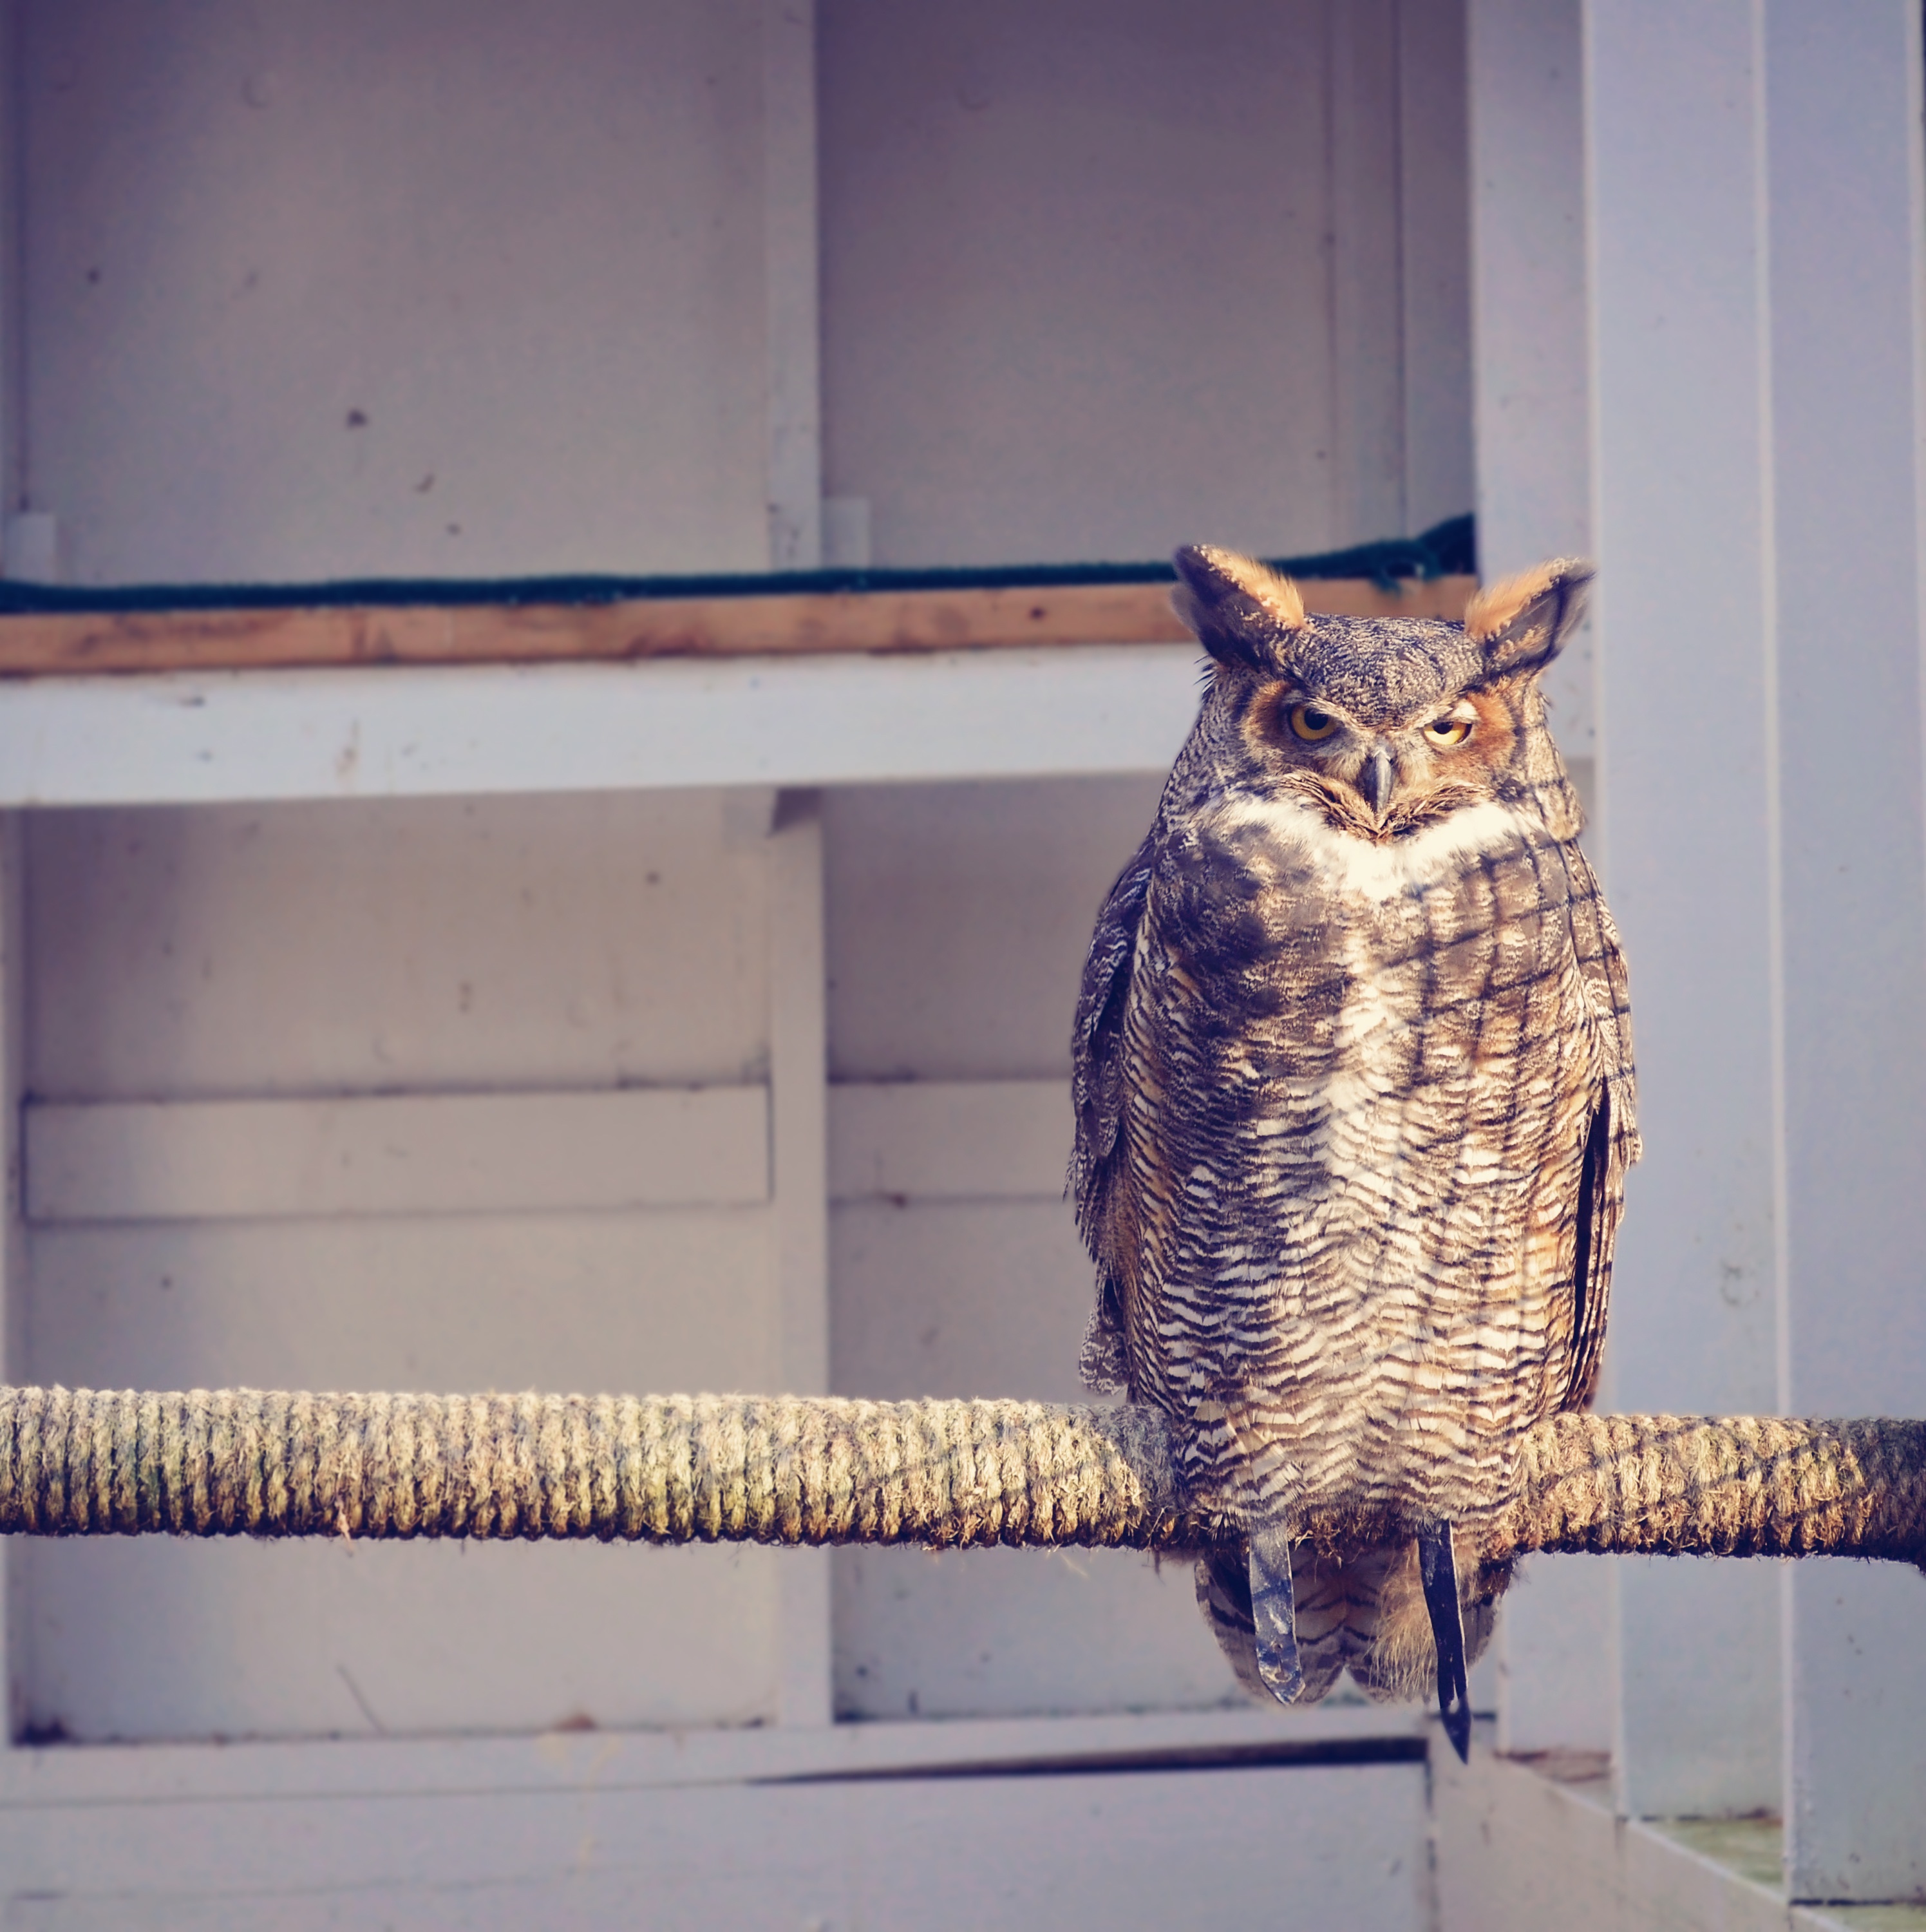
bird, wing, owl, fauna, vertebrate